Justine Henin

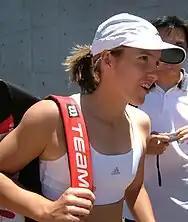
Justine Henin in 2005

Her plan to rejoin the tour at the beginning of 2005 was delayed when she fractured her kneecap in a December 2004 training session.